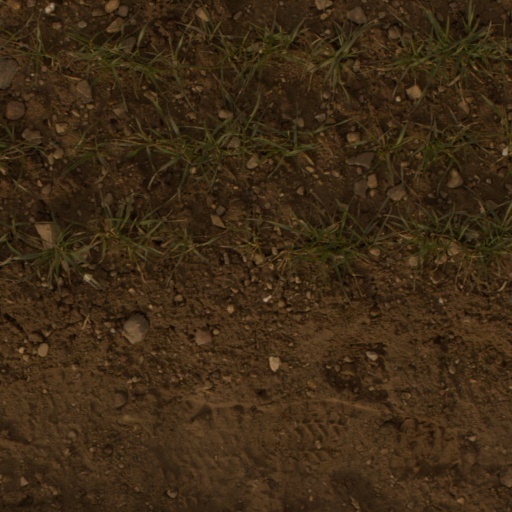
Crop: wheat